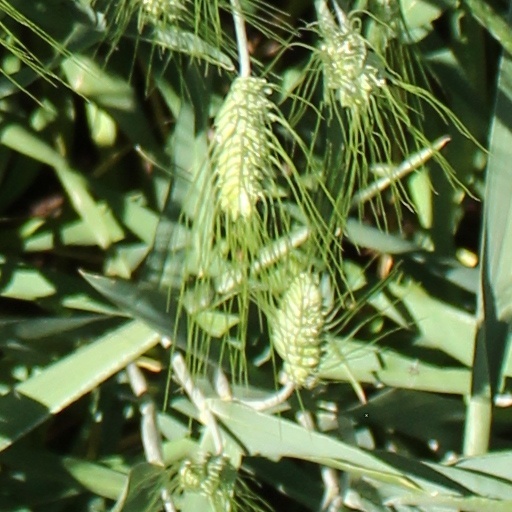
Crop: wheat